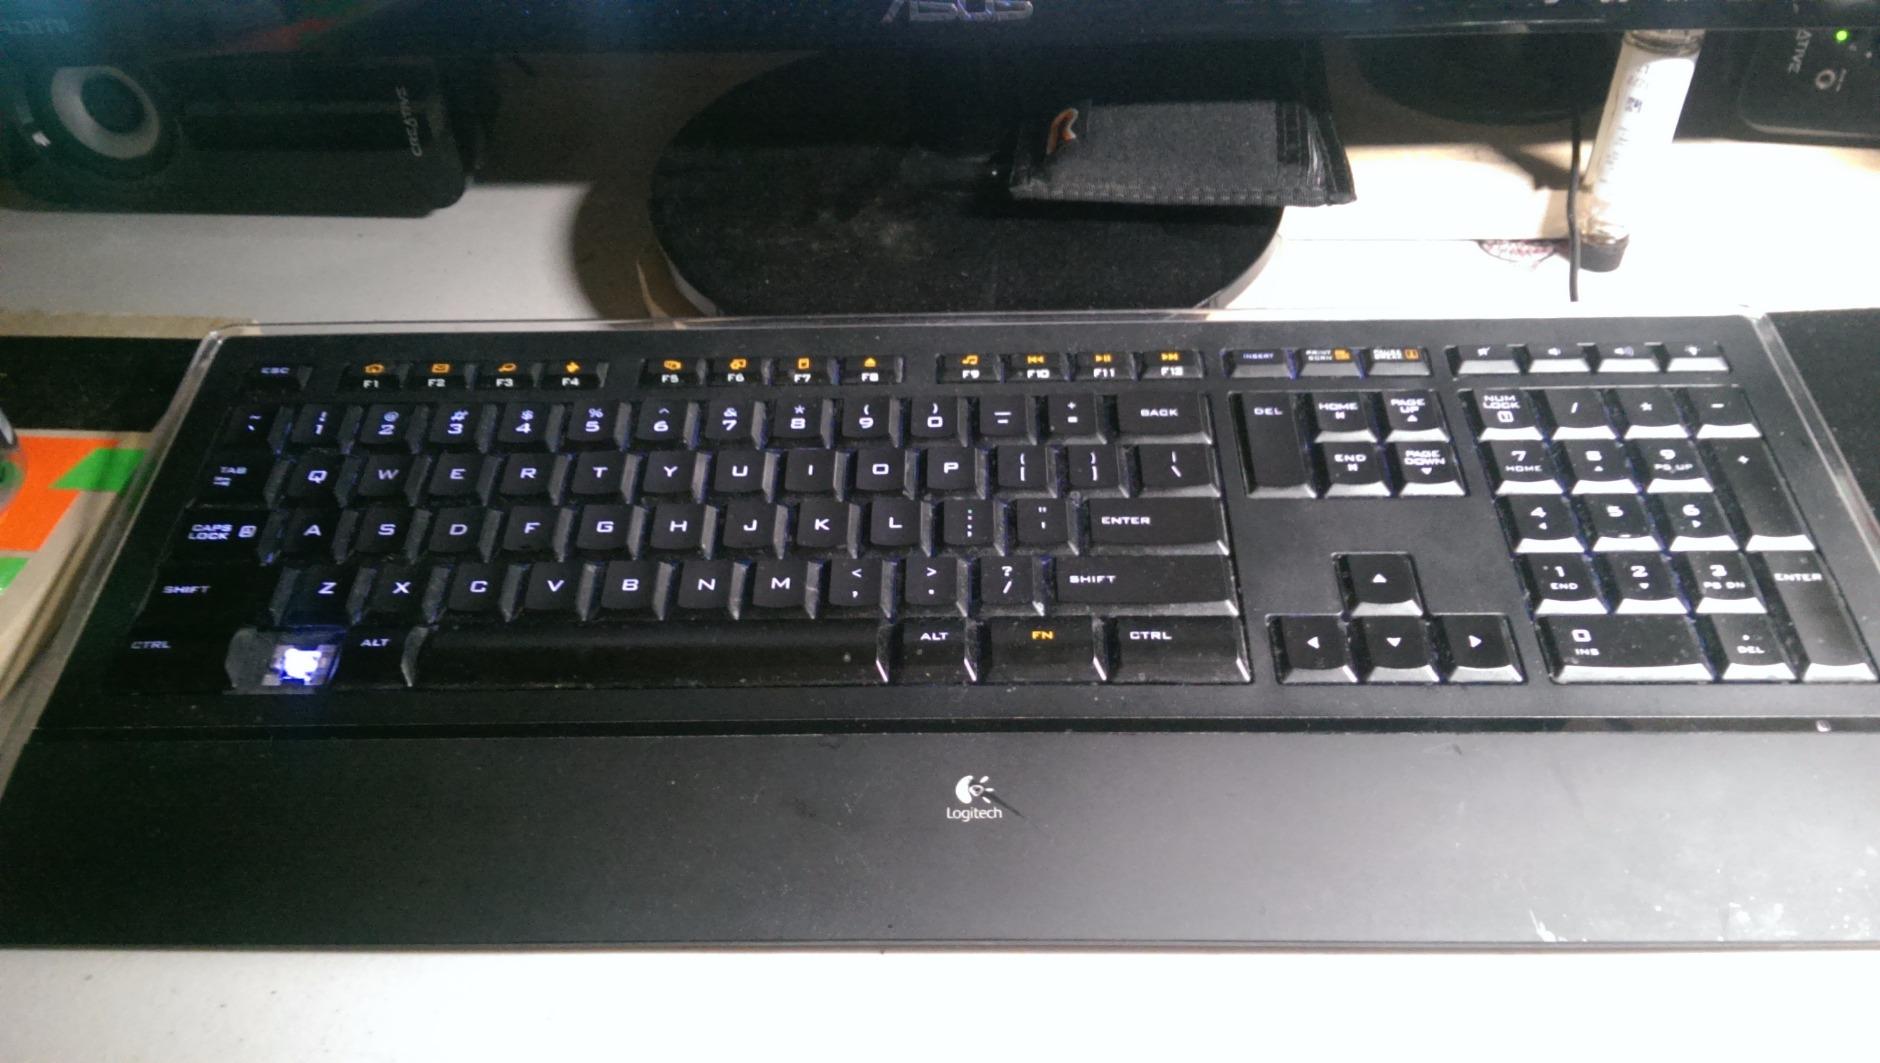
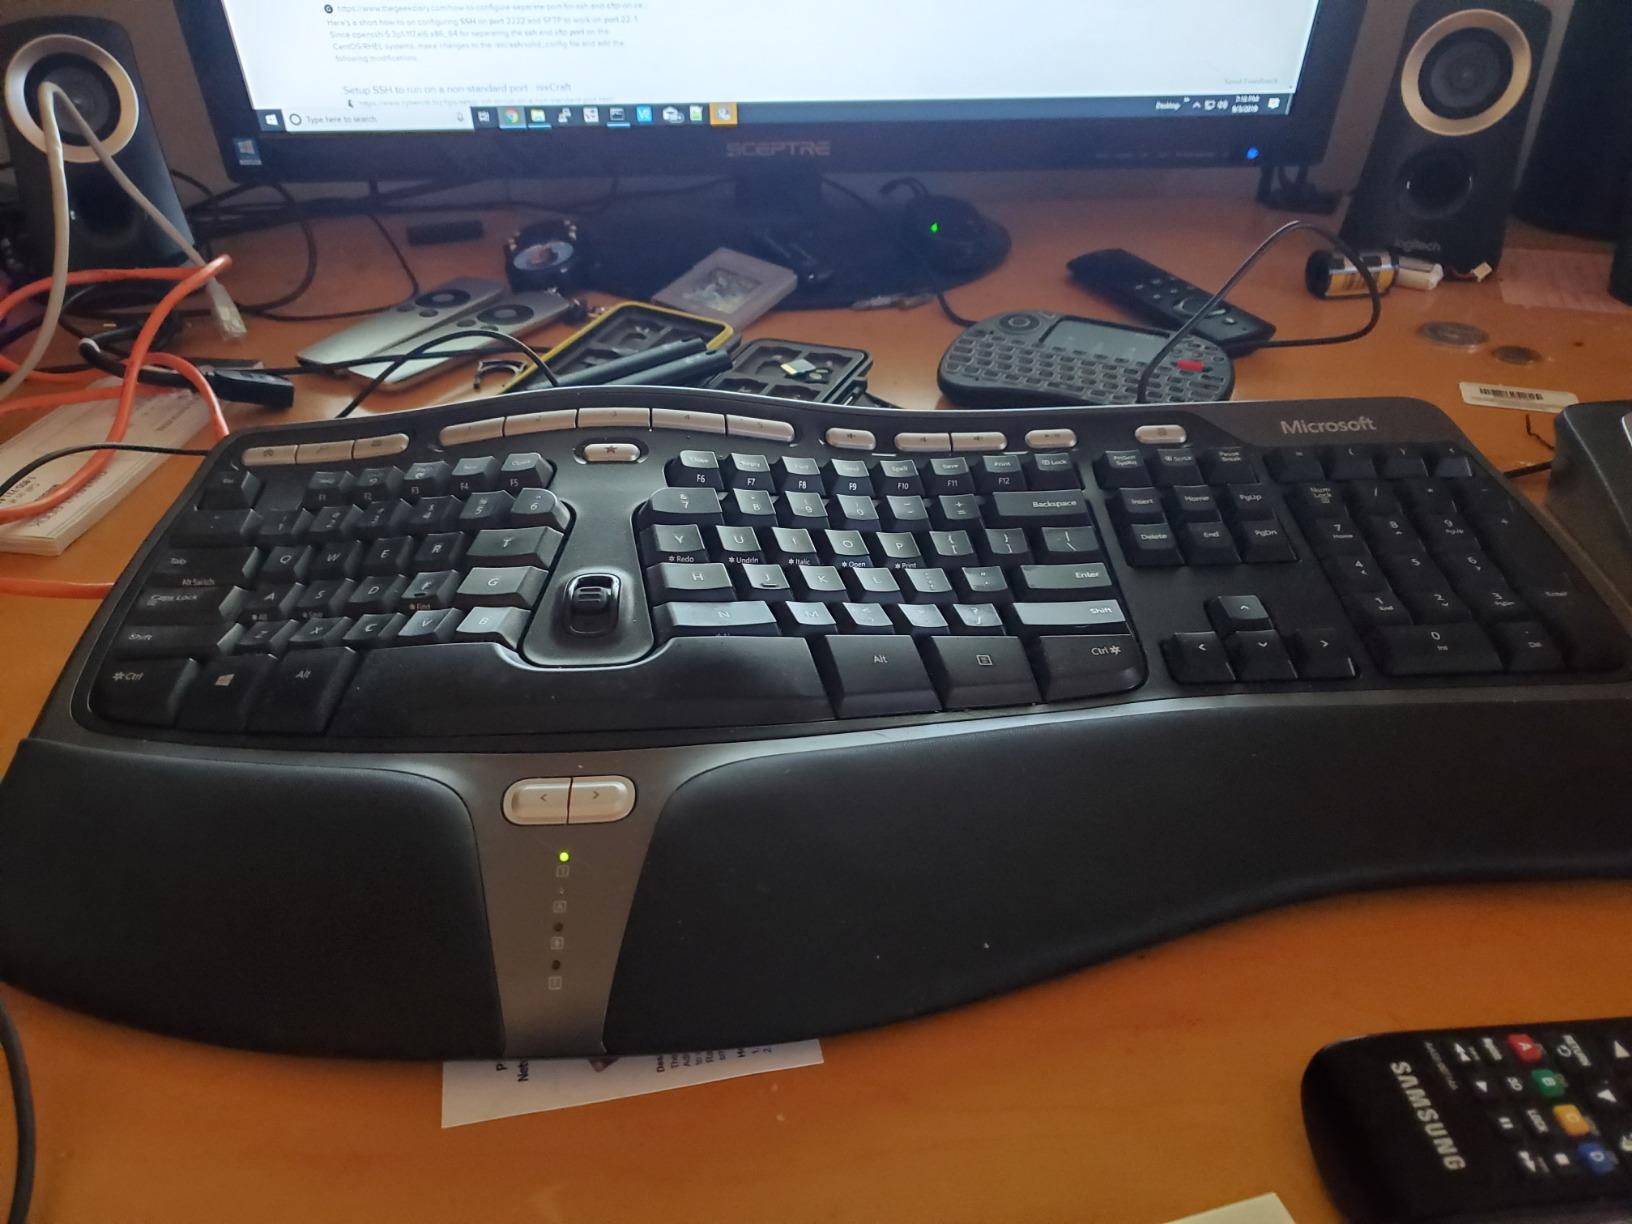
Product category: keyboard
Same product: no